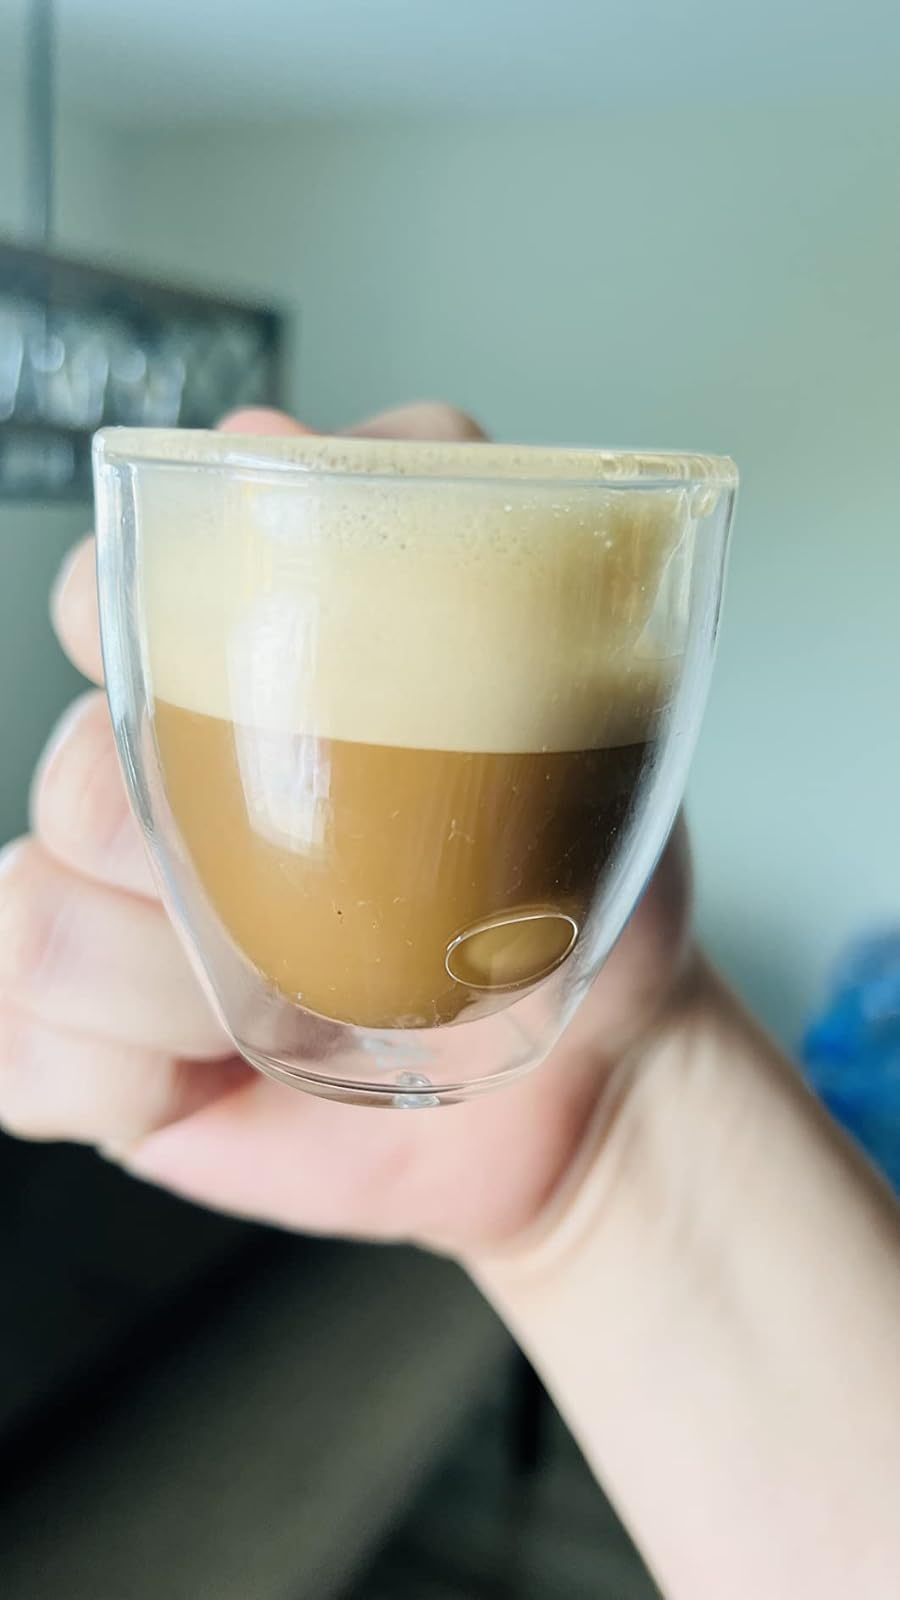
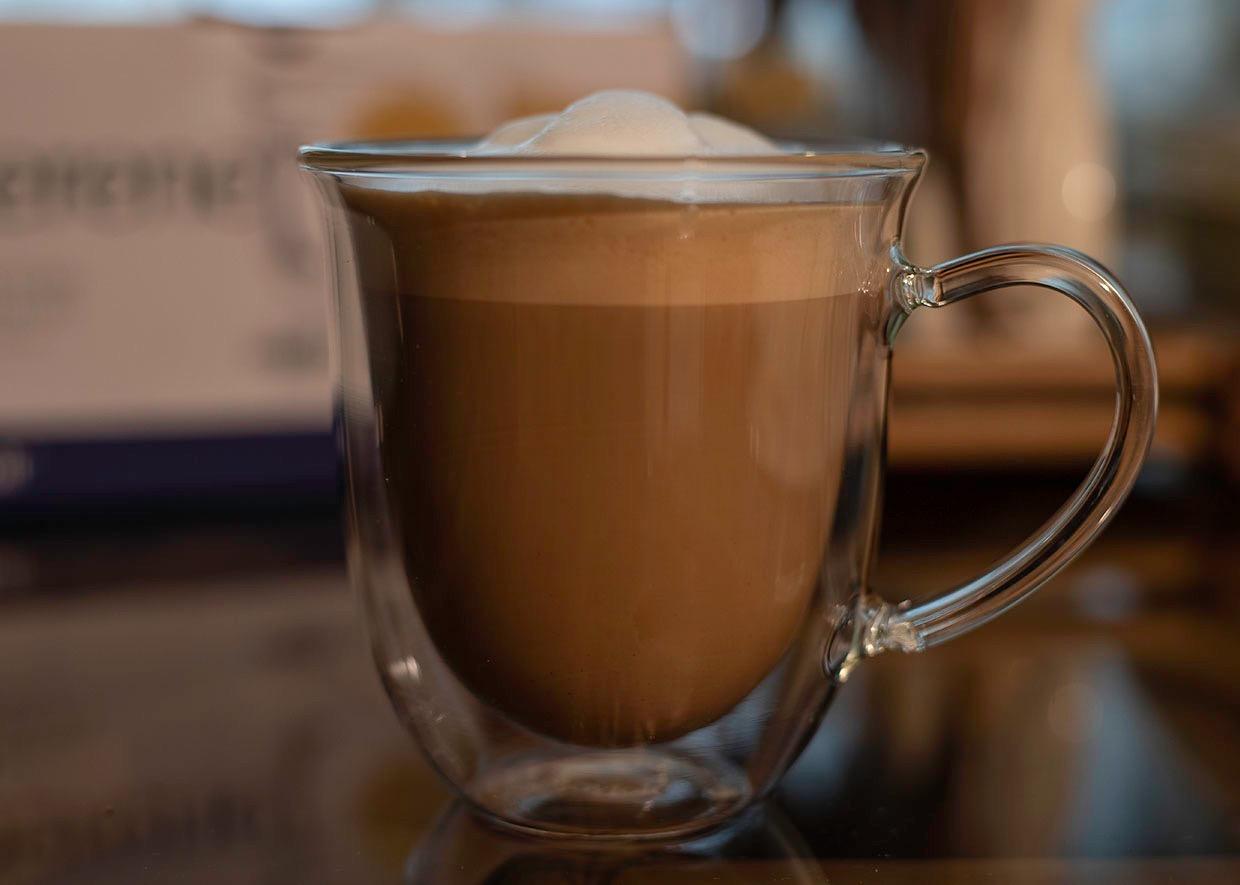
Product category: items_mug
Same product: no